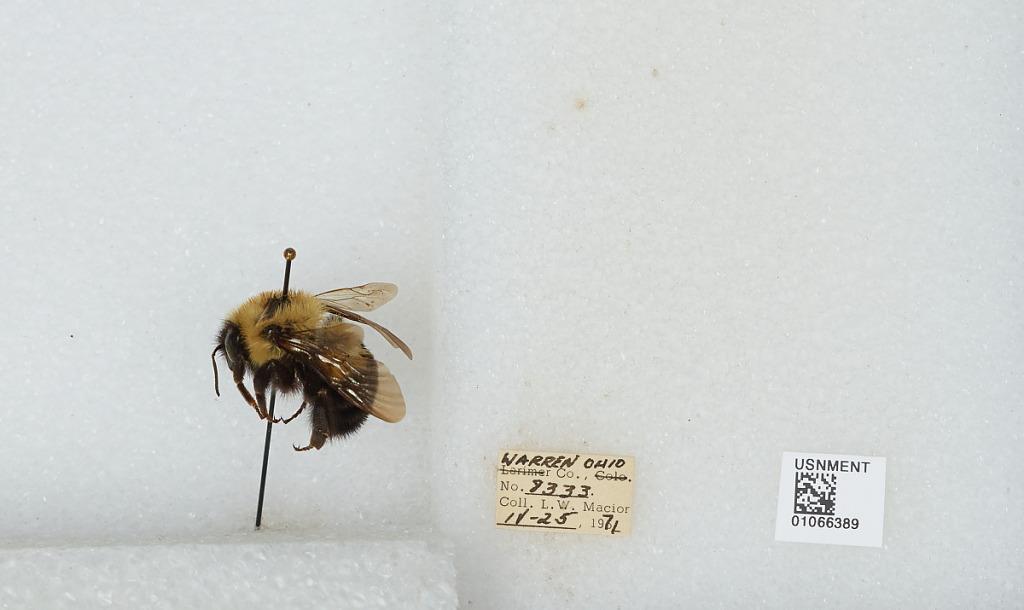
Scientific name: Bombus (Pyrobombus) bimaculatus Cresson
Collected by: L. Macior
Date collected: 1971-4-25
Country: United States
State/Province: Ohio
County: Warren
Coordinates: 39.4242, -84.1856